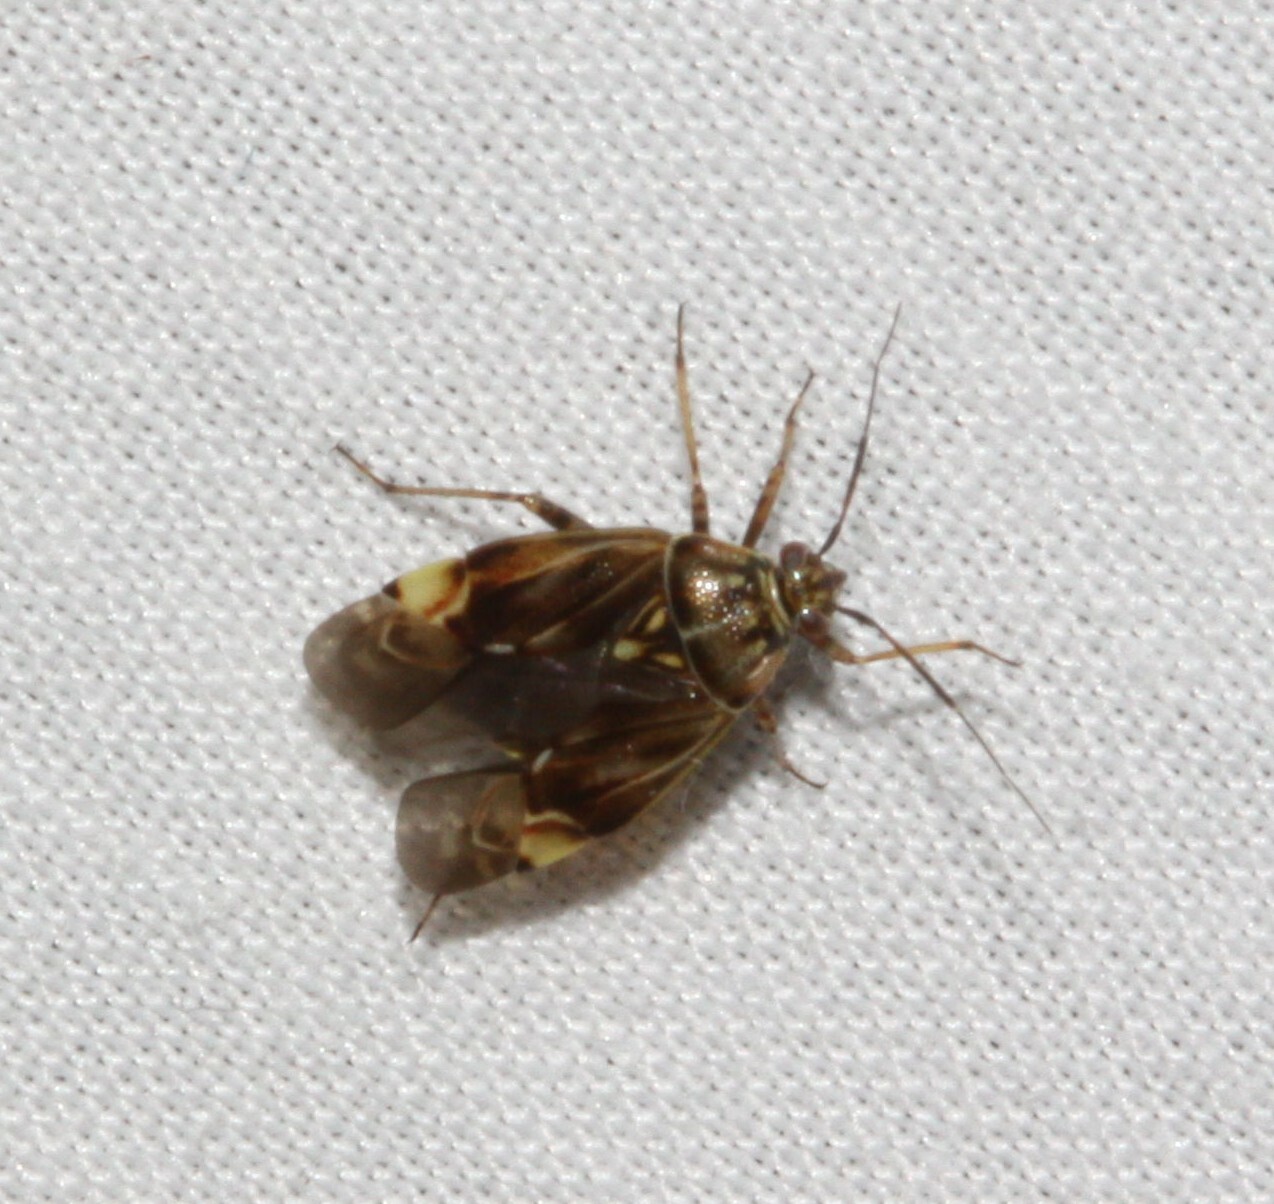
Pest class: lygus_bug